Diegoaelurus

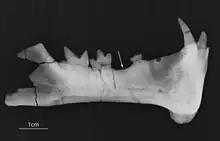
A radiograph showing a missing tooth in SDSNH 38343, the paper has noted that this could be pathological or it could have happened well antemortem.

"Diegoaelurus vanvalkenburghae" was small in stature, with a size comparable to a fossa. The holotype fossils (SDSNH 38343) consists of a mandible and well preserved dentition. Its discovery has made paleontologists question whether this group's extinction was caused due to the large faunal turnover at the end of the Eocene. This creature as well as its subfamily were some of the first predatory saber toothed mammals to have evolved, 30 million years before the Machairodontinae (saber-toothed cats) evolved in the Miocene. Due to the lack of remains, there is questioning to these animals ecological niches. However, there are good remains from "Machaeroides eothen" which support a hypercarnivorous lifestyle for the group. "D. vanvalkenburghae" is actually the latest surviving member of its subfamily.